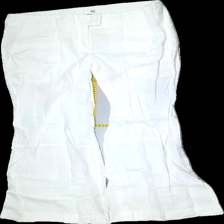
View: front
Type: Trousers
Category: Ladies
Brand: H&M
Colors: White
Material: 100% cotton
Size: 44
Price range: 100-150
Recommended usage: Reuse